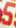
Number: 5